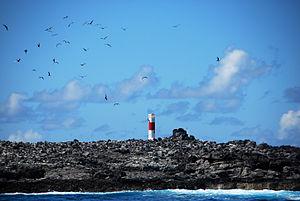
Cette liste recense les phares du Chili, dont les côtes sont particulièrement longues et dangereuses. En effet, le Chili compte au moins 5 000 îles rocheuses. La signalisation maritime est effectuée par le Servicio de Señalización Marítima au sein du Service hydrographique et océanographique de la marine chilienne dépendant de la Marine chilienne.
L'île Sala y Gómez, en espagnol isla Salas y Gómez, est une petite île inhabitée de l'Est de l'océan Pacifique sud, appartenant au Chili. C'est l'extrémité orientale de la Polynésie.